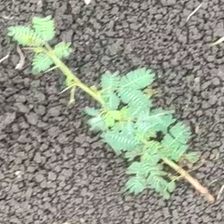
Weed species: Dwarf_cassia_(Chamaecrista pumila)